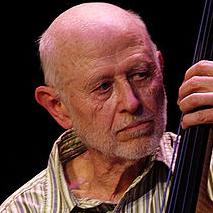
Age: 73